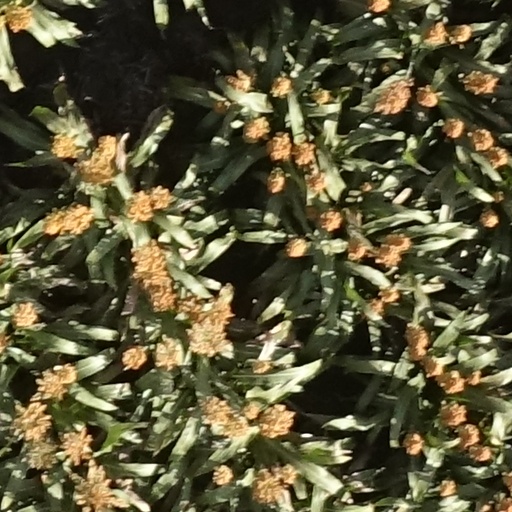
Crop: sorghum